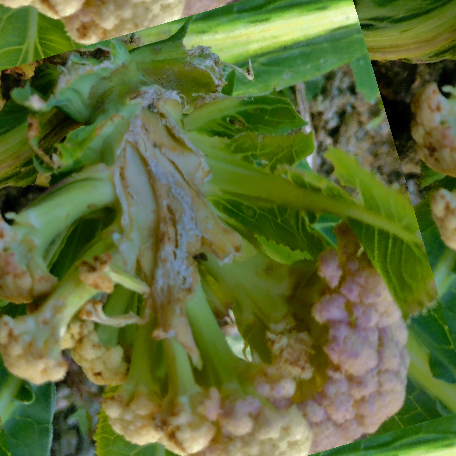
Label: Bacterial spot rot